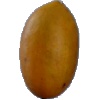
Label: Cucumber Ripe 2